Synthetic drug

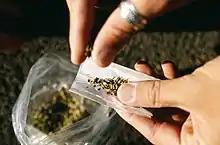
"Spice", the brand name given to synthetic cannabinoids.

There are seven major structural groups, which are naphthoylindoles, naphthylmethylindoles, naphthoypyrroles, naphthylmethylindenes, phenylacetylindoles, cyclohexylphenols and classical cannabinoids respectively. Compared with classical cannabinoids, synthetic cannabinoids differ structurally. Some common synthetic cannabinoids are available in the market such as JWH-018, which is the most well-known naphthoylindole and JWH-250, a phenylacetylindole. They are sold under the brand name ”Spice” as a recreational drug over the past decade.